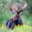
Label: deer